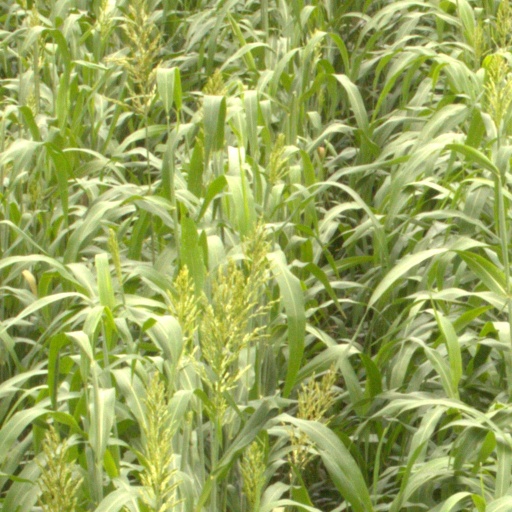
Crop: sorghum